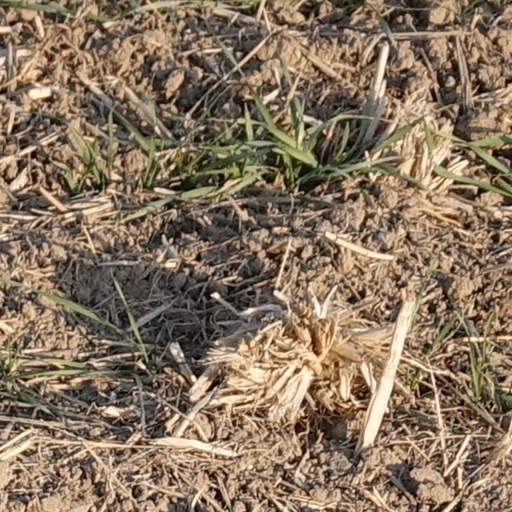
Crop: wheat